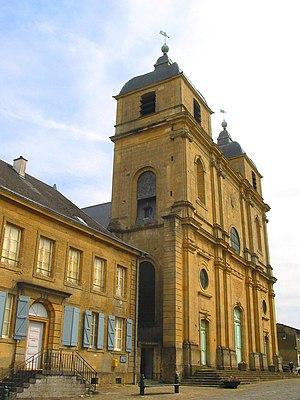
Montmédy haut (France), rue de l’église – l’église Saint-Martin (1790).
Cet article recense les monuments historiques de la Meuse, en France.
Montmédy [mɔ̃medi] est une commune française située dans le département de la Meuse, en région Grand Est. Montmédy, ancienne capitale du comté de Chiny, fait partie de la Lorraine gaumaise.